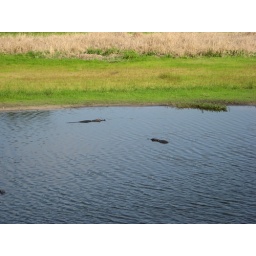
Alligators in water as seen from boat